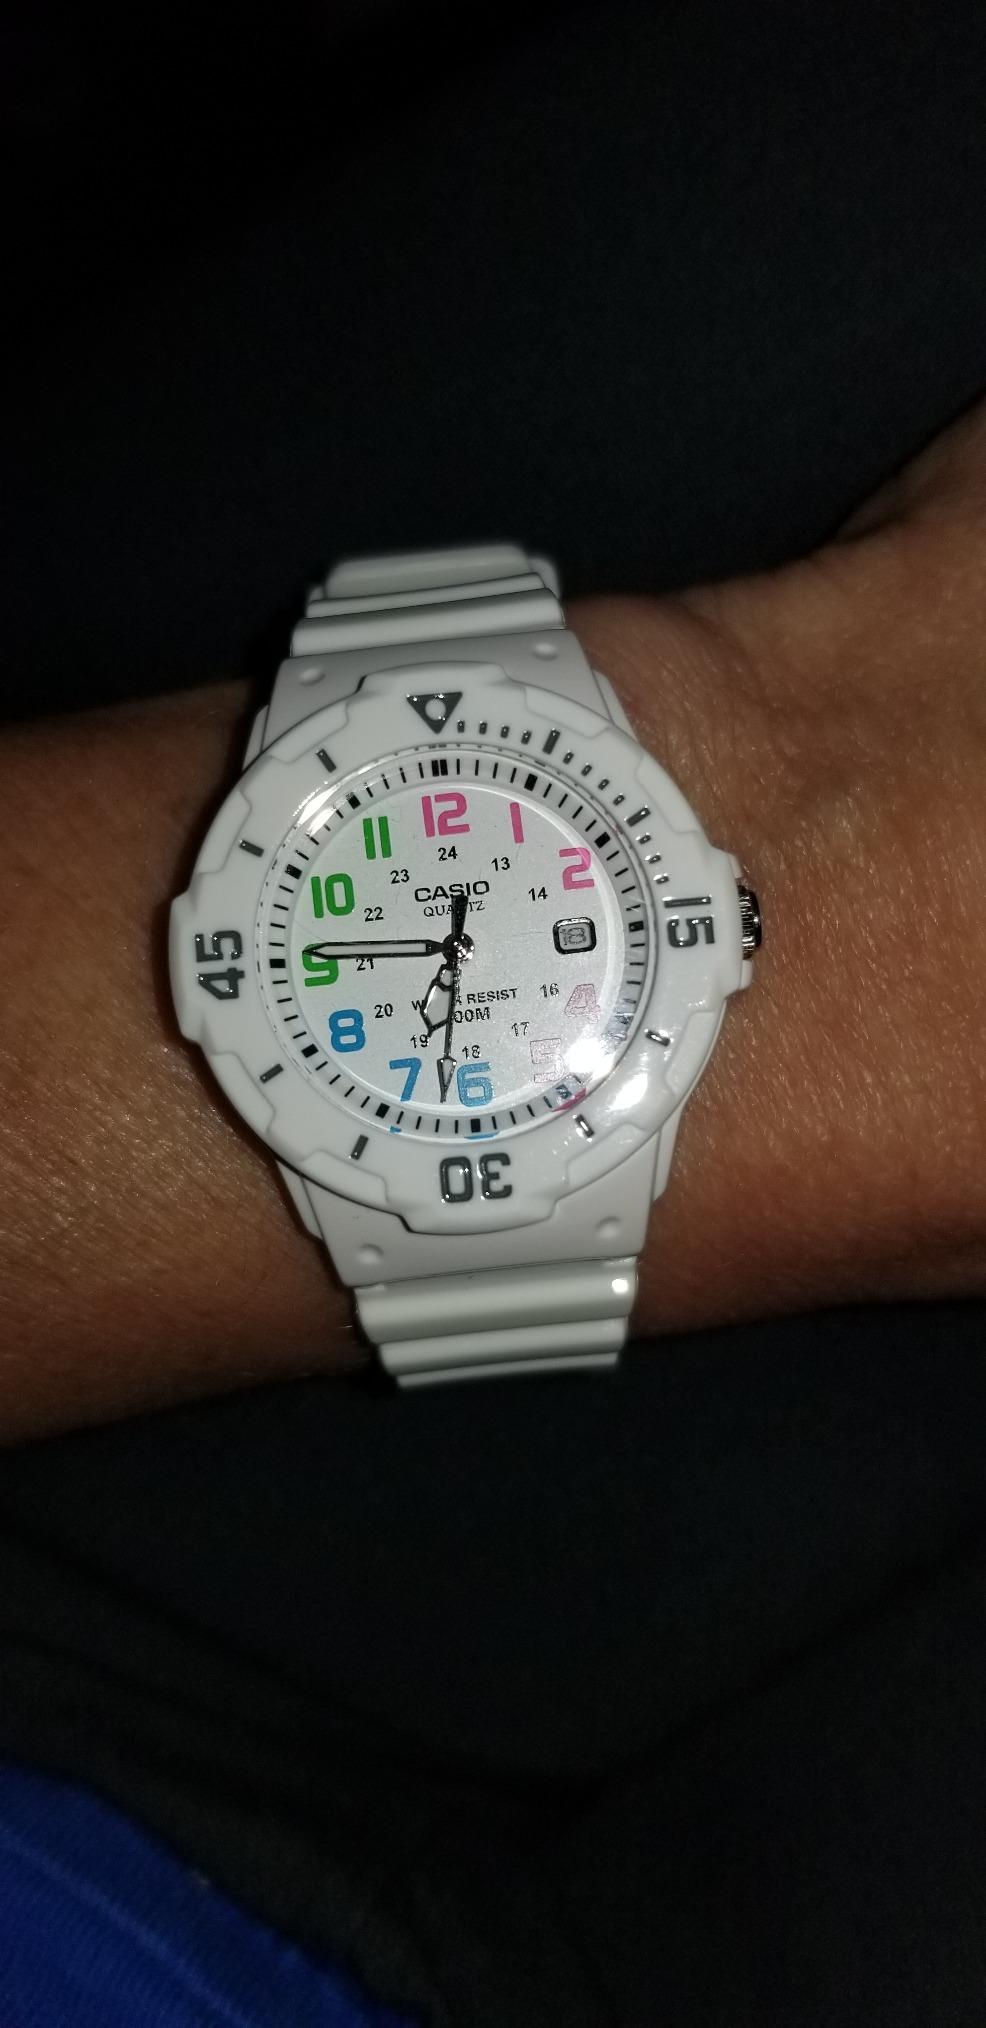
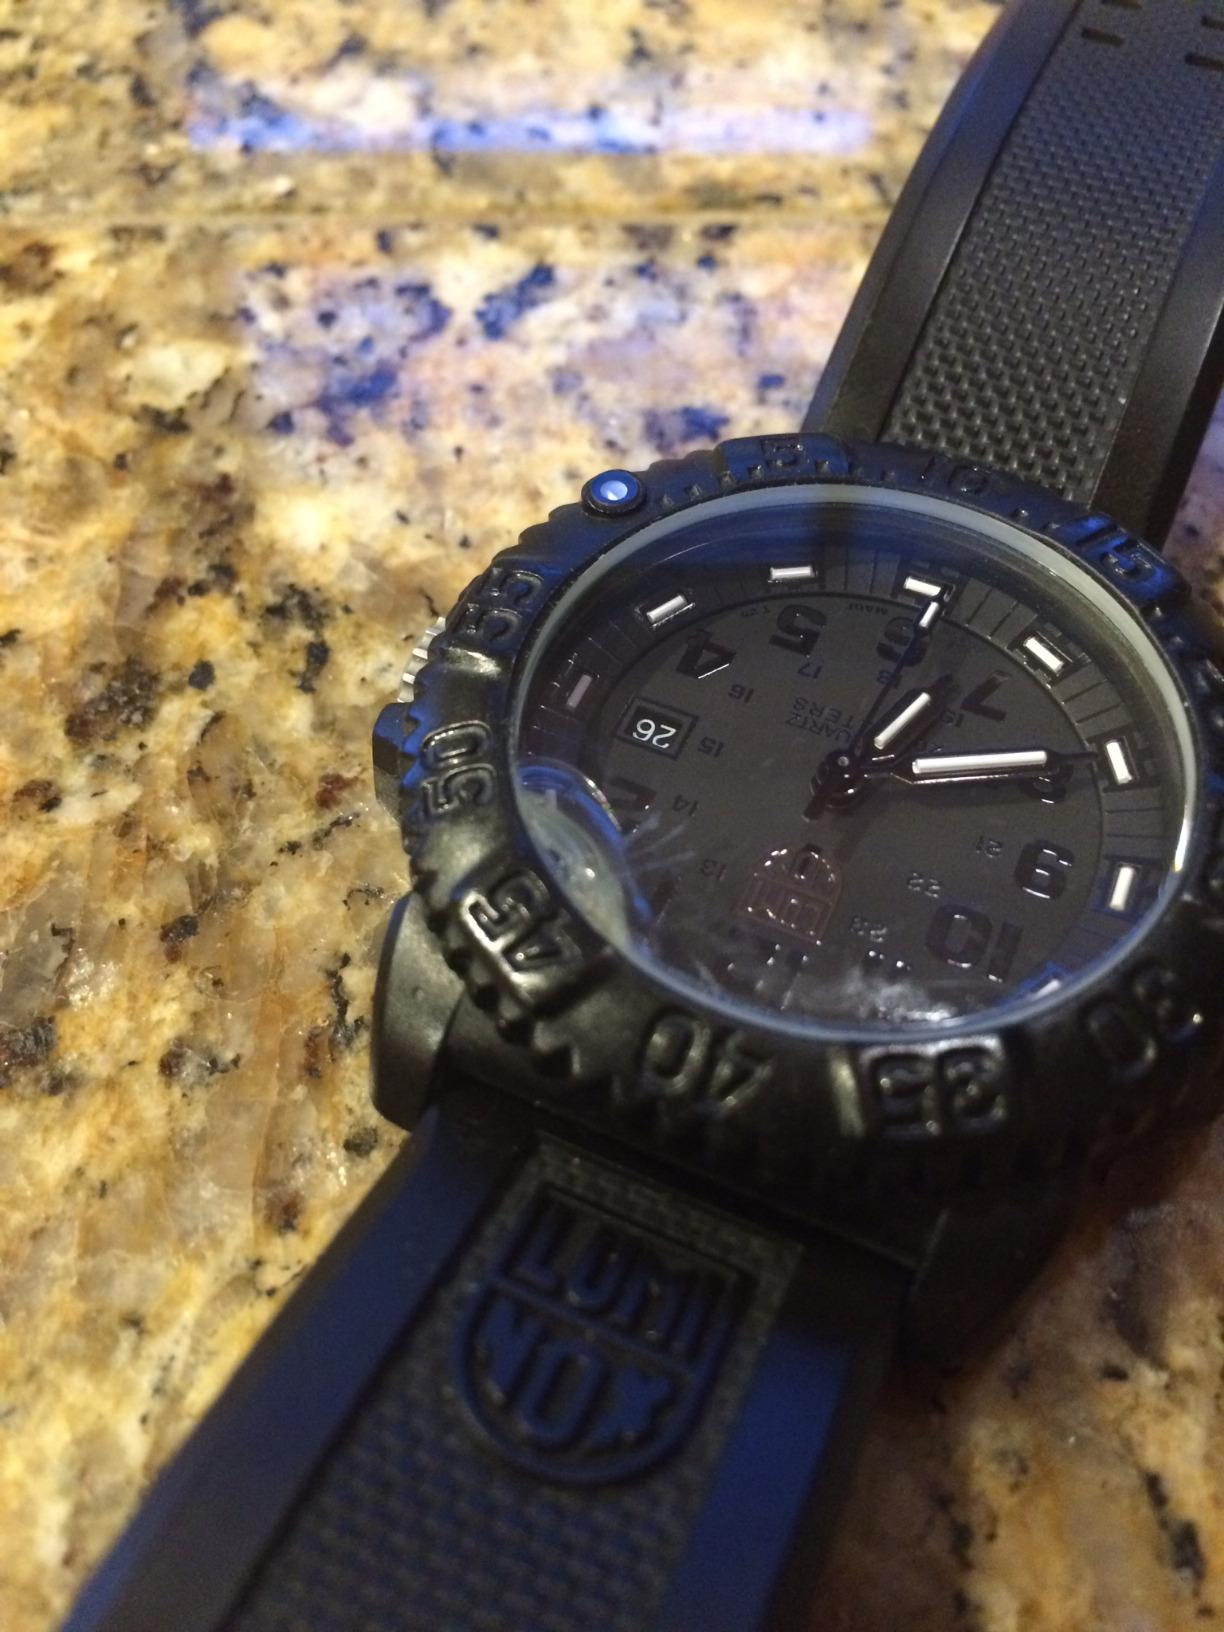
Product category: accessories_watch
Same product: no